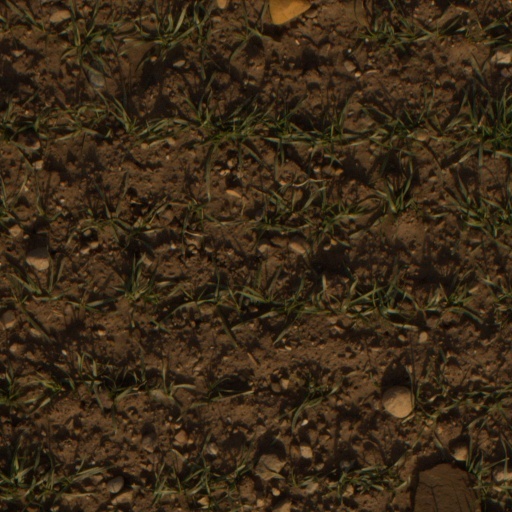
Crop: wheat